Rick and Morty season 7

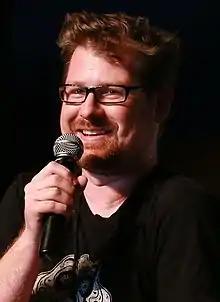
Co-creator, co-executive producer and voice actor Justin Roiland was fired by Adult Swim after allegations over domestic abuse.

The season is a part of a long-term deal between show creators Justin Roiland and Dan Harmon and Adult Swim, confirming 70 new episodes would be released over an unspecified number of seasons. Thirty of those episodes were aired as part of season four, season five and season six, leaving forty episodes remaining.